Gordon Byrom Rogers

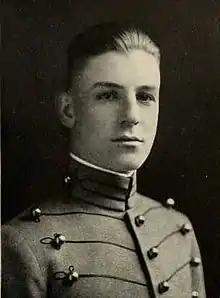
Rogers as a West Point Cadet. From the 1924 USMA Yearbook.

He graduated from the United States Military Academy in 1924, and was commissioned a second lieutenant of cavalry. After graduation, Rogers was assigned to the 1st Cavalry Regiment.